2012 Good Sam Roadside Assistance 500

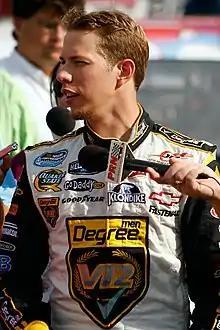
Brad Keselowski entered the race as the Driver's Championship leader.

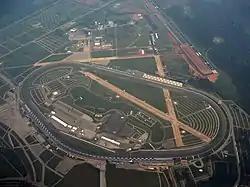
An aerial view of Talladega Superspeedway, the venue where the race was held.

Talladega Superspeedway is one of six superspeedways to hold NASCAR races; the others are Daytona International Speedway, Auto Club Speedway, Indianapolis Motor Speedway, Pocono Raceway and Michigan International Speedway. The standard track at the speedway is a four-turn superspeedway that is long. The track's turns are banked at thirty-three degrees, while the front stretch, the location of the finish line, is banked at 16.5 degrees. The back stretch has a two-degree banking. Talladega Superspeedway can seat up to 143,231 people.